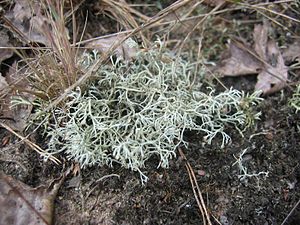
Bægerlav-familien
Cladonia rangiferina
Bægerlav-familien rummer symbiotisk levende svampe, som har samliv med grønalger eller cyanobakterier. Der er kun få slægter i denne familie.